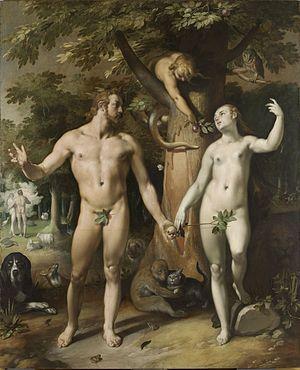
La concupiscence est, dans la théologie chrétienne, le penchant à jouir des biens terrestres, soit, de manière plus générale, le désir des plaisirs sensuels, assimilant ce qu'est la concupiscence au « foyer du péché ». La concupiscence est parfois confondue avec la seule libido freudienne, c'est-à-dire la forme primitive du désir sexuel.
La chute désigne le troisième chapitre de la Genèse, bien que le mot « chute » n'apparaisse pas dans le texte biblique.